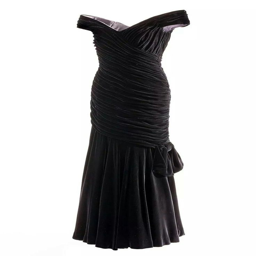
the black evening dress by person worn by noble person when she danced with stars like actor .